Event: Nepal Earthquake
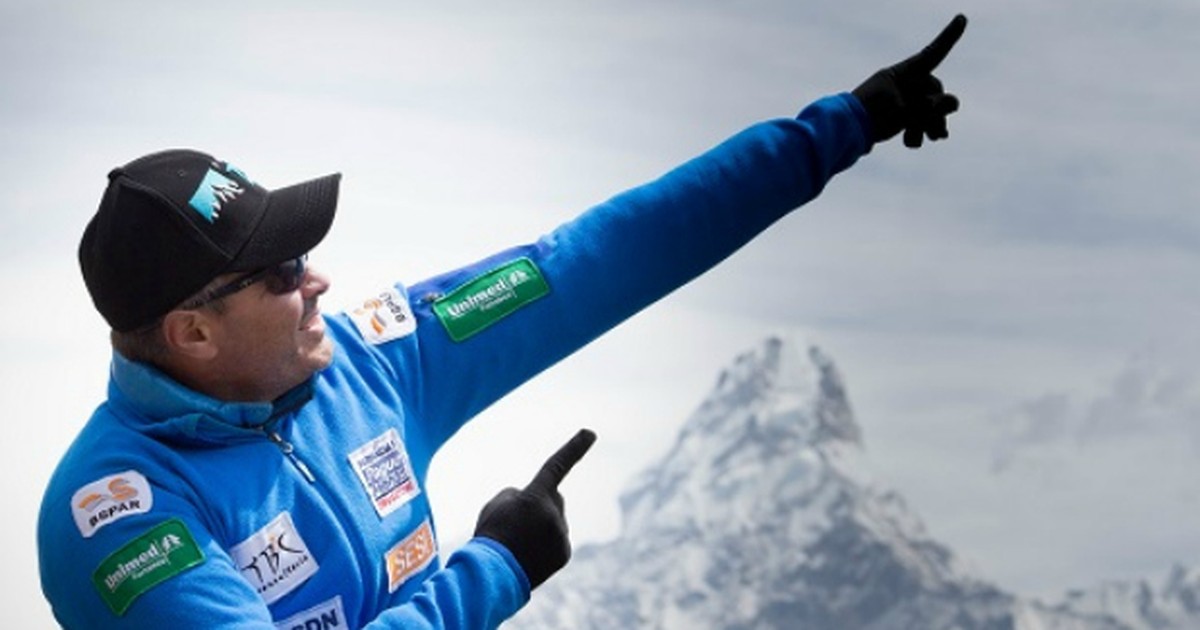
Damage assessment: no_damage